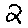
Label: 2